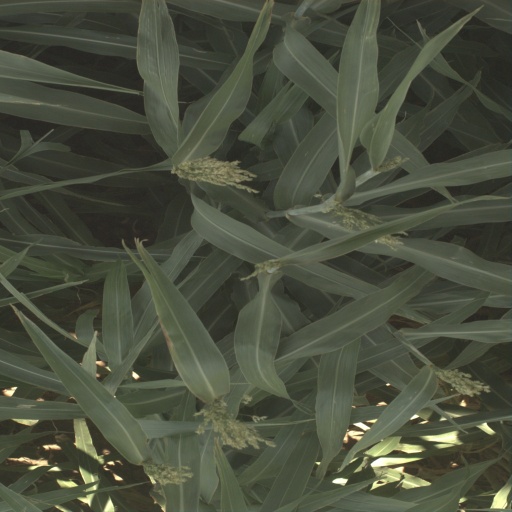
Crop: sorghum